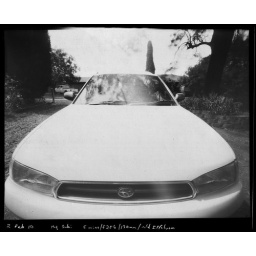
contact print of fibre base paper negative shot in homemade extreme wide angle 8x10 pinhole camera